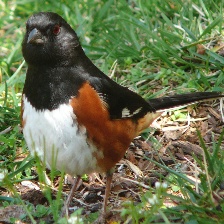
Species: EASTERN TOWEE
Scientific name: PIPILO ERYTHROPHTHALMUS